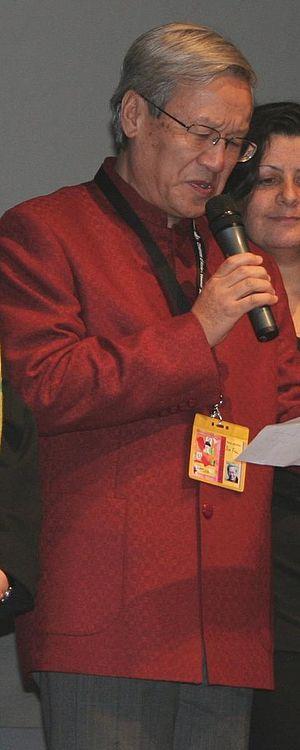
Fei Xie
Fei Xie ou Xie Fei est un réalisateur chinois né le 14 août 1942 à Yan'an dans la province du Shaanxi.